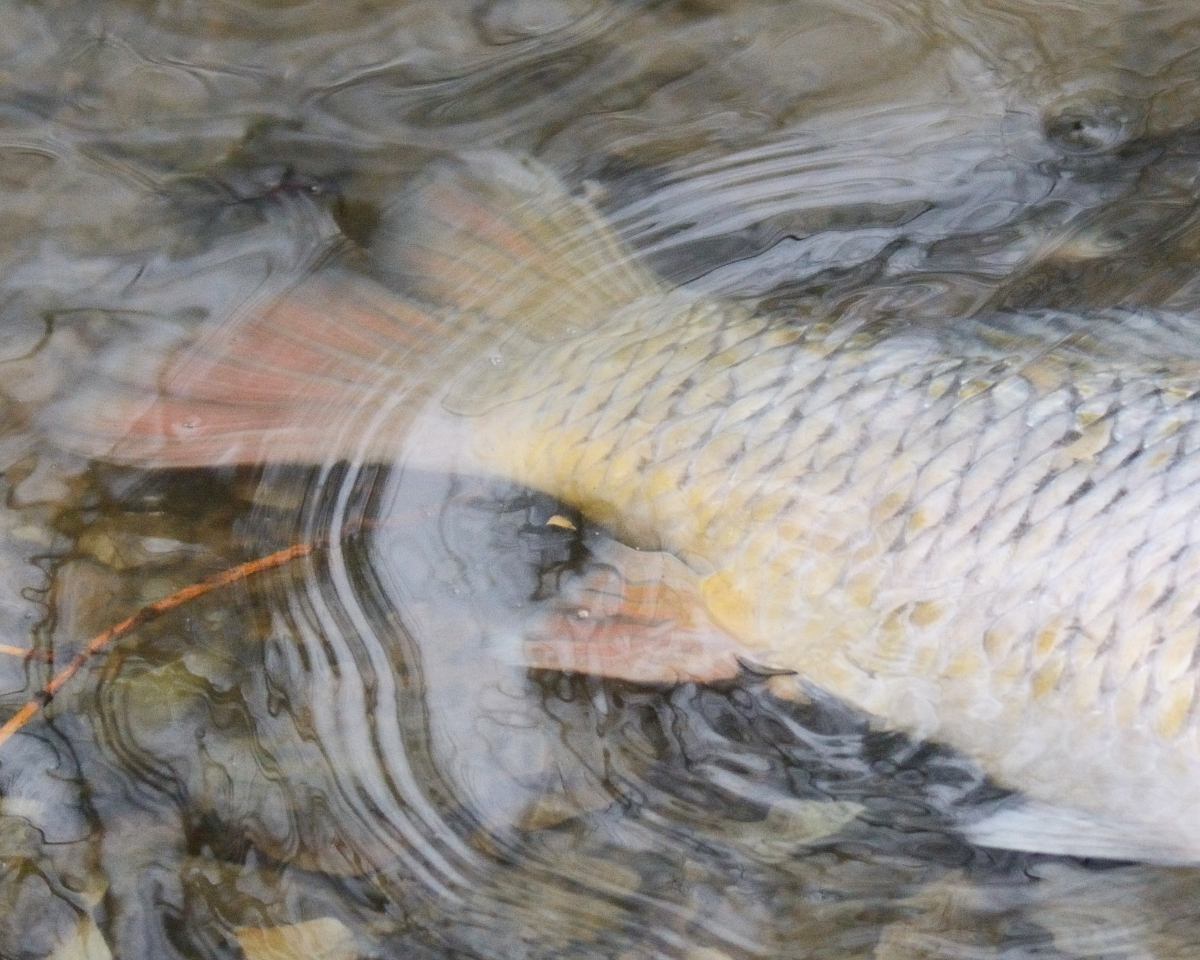
fish (species not among the labelled classes)